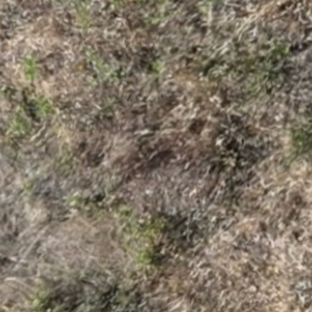
Month: july